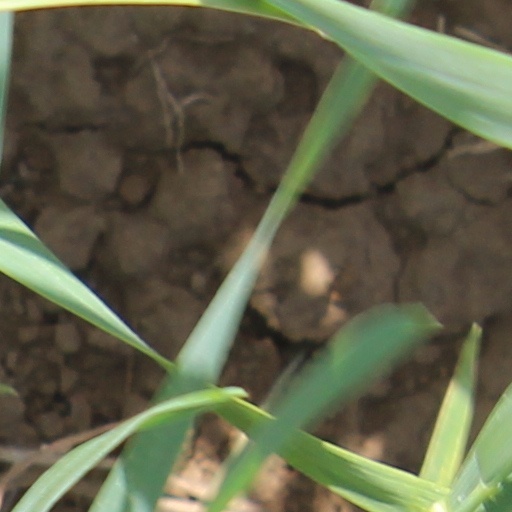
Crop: wheat